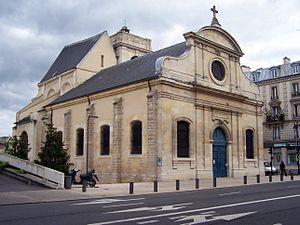
Église Saint-Martin de Meudon (Hauts-de-Seine, France)
Cet article recense les monuments historiques des Hauts-de-Seine, en France.
L'église Saint-Martin est l'ancienne église paroissiale de la commune de Meudon.